Pilestredet

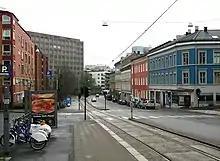
Pilestredet at Høyskolesenteret tram station in front of Oslo Metropolitan University

Pilestredet is a street in Oslo, Norway which begins in the city center and runs through the boroughs of St. Hanshaugen and Frogner.